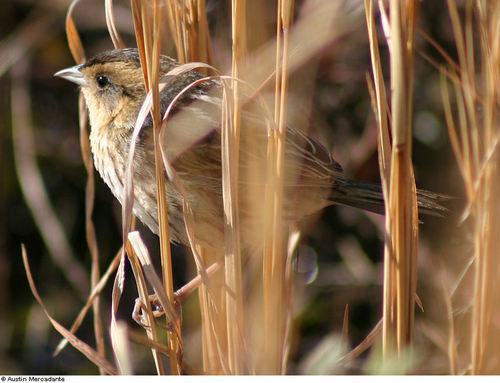
A photo of a nelson sharp tailed sparrow